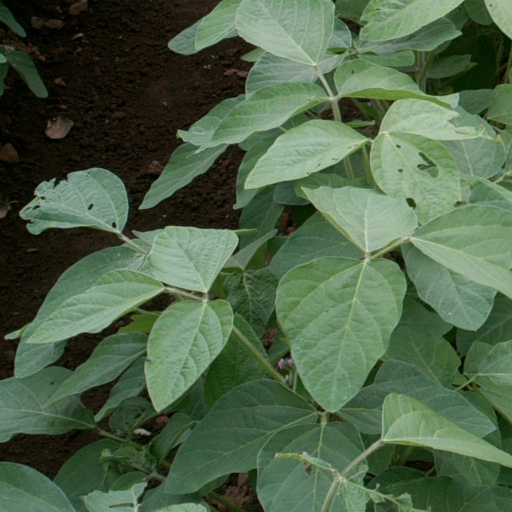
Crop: soybean